Sittwe Airport

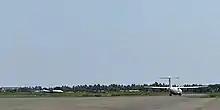

It is equipped with HF, VHF, NDB, Night Landing Facilities such as airfield lighting, approach light and remote control air ground machines. It admits over 90,000 passengers in 2010-11 and it is expected to accommodate 150,000 passengers for arrival and departure yearly.